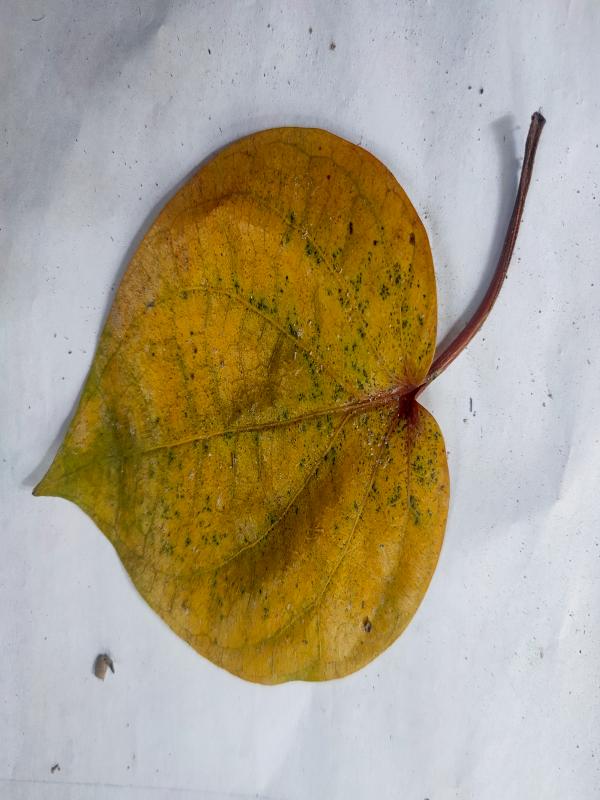
Label: Dried_Leaf